Glenn Anders

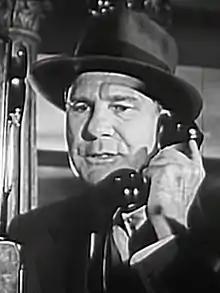
Anders in "Behave Yourself!" (1951)

He made his Broadway debut in 1919 in "Just Around the Corner". In 1921, he scored the male lead in "The Demi-Virgin", a farce that was controversial, but a hit at the box office. Anders had a distinguished career on Broadway, appearing in three Pulitzer Prize winning plays: "Hell Bent for Heaven" (1924), written by Hatcher Hughes; "They Knew What They Wanted" (1924) by Sidney Howard; and "Strange Interlude" (1928) by Eugene O'Neill. He made a handful of film and TV appearances, most famously as a scheming lawyer in Orson Welles' "The Lady from Shanghai" (1947). Other film roles included "M" (1951), a remake of Fritz Lang's 1931 classic.